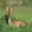
Label: deer